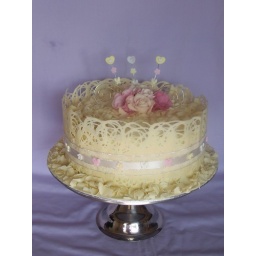
Single tiered christening cake encased in a white lacy chocolate collar and topped off with roses.